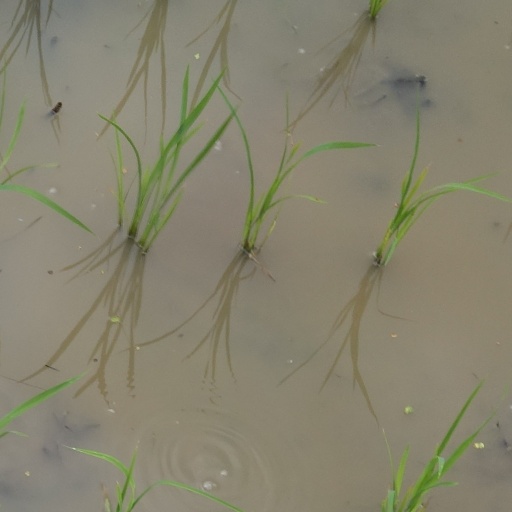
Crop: rice